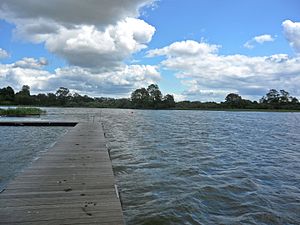
Søndersø (Angel)
Badested ved Søndersø
Søndersø, Søndensø eller Südensee er en ustratificered kalkrig sø beliggende på halvøen Angel i Sydslesvig i det nordlige Tyskland. Søen er beliggende nord for landsbyen ved samme navn. Nord for søen ligger sognebyen Sørup med Gammelbygaard. Administrativt hører søen under Sørup Kommune i Slesvig-Flensborg kreds i delstaten Slesvig-Holsten. Søens navn er den oprindelige betegnelse for landsbyen, dets anvendelse som sønavn er sekundær. Navnets første led er glda. sunnan. Navnet forklares altså ved landsbyens beliggenhed syd for søen. Søen selv hed tidligere kun Sø eller også Sørup Sø.